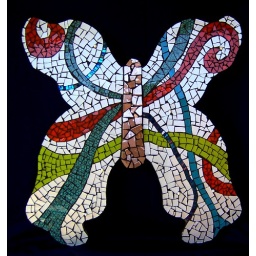
Painted glass, paper back glass, irridescent blue stained glass on left over house siding.